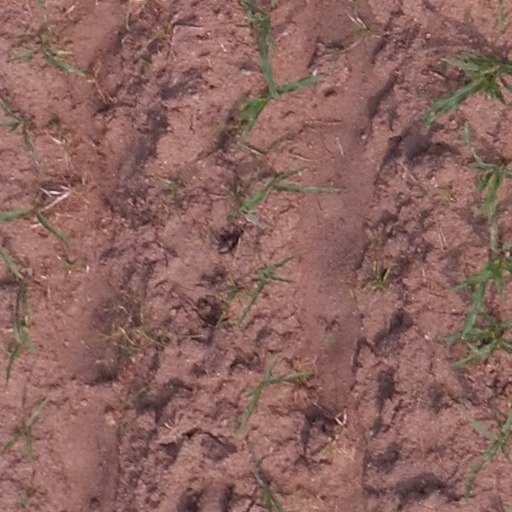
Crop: maize; corn